Hyperinsulinemia

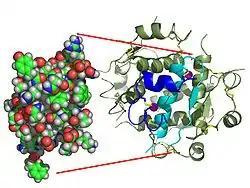
Insulin binding to its receptor

Hyperinsulinemia is a condition in which there are excess levels of insulin circulating in the blood relative to the level of glucose. While it is often mistaken for diabetes or hyperglycaemia, hyperinsulinemia can result from a variety of metabolic diseases and conditions, as well as non-nutritive sugars in the diet. While hyperinsulinemia is often seen in people with early stage type 2 diabetes mellitus, it is not the cause of the condition and is only one symptom of the disease (for opposing view see review in ). Type 1 diabetes only occurs when pancreatic beta-cell function is impaired. Hyperinsulinemia can be seen in a variety of conditions including diabetes mellitus type 2, in neonates and in drug-induced hyperinsulinemia. It can also occur in congenital hyperinsulinism, including nesidioblastosis.